S.C. Braga

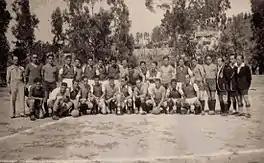
One of the first matches played in Arsenal-style kits against R C Celta Vigo

Braga's emblem is the city of Braga's shield with Mother Mary and baby Jesus with the blue from the city's shield changed to red. On the top of the emblem is the golden Mural Crown of Braga, with the name "Sporting Clube de Braga" on it. Many Braga fans have said that Mother Mary gives them luck. The fans of Braga are known as "Arsenalistas" due to their team home kit that resembles that of English club Arsenal. They are also known as "Bracarenses" because of being from the city of Bracari, later named Bracara Augusta, city of Portugal that is now known as Braga.